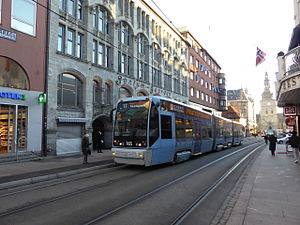
Sporveien Vognmateriell
Sporvogn af typen SL-95 på Grensen i Oslo.
Sporveien Vognmateriell AS er et norsk datterselskab til det kommunalt ejede Sporveien, der ejer de sporvogne og T-banetog, der kører i Oslo. Selskabet blev etableret 1. januar 2007 som en del af Kollektivtransportproduksjon men blev udskilt senere samme år. I 2019 blev det fusioneret tilbage i Sporveien og skiftede samtidig navn til Sporveien Vognmateriell AS.